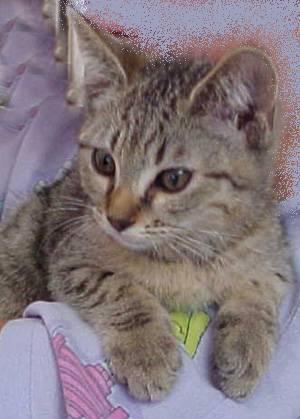
cat